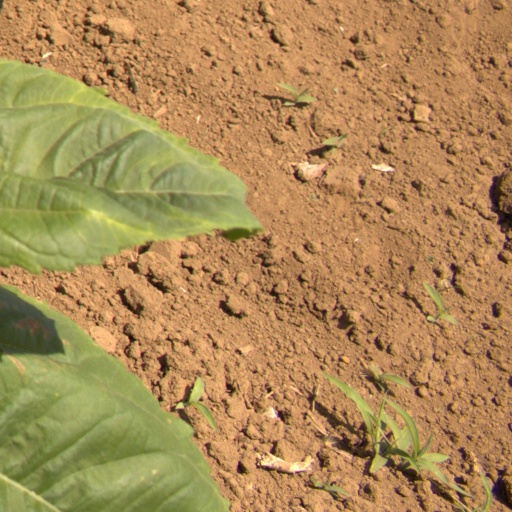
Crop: Jerusalem artichoke